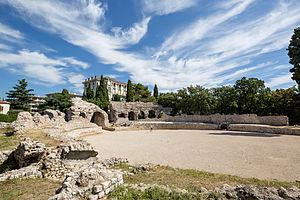
Les arènes de Cimiez sont un amphithéâtre romain situé à Nice dans le quartier de Cimiez.